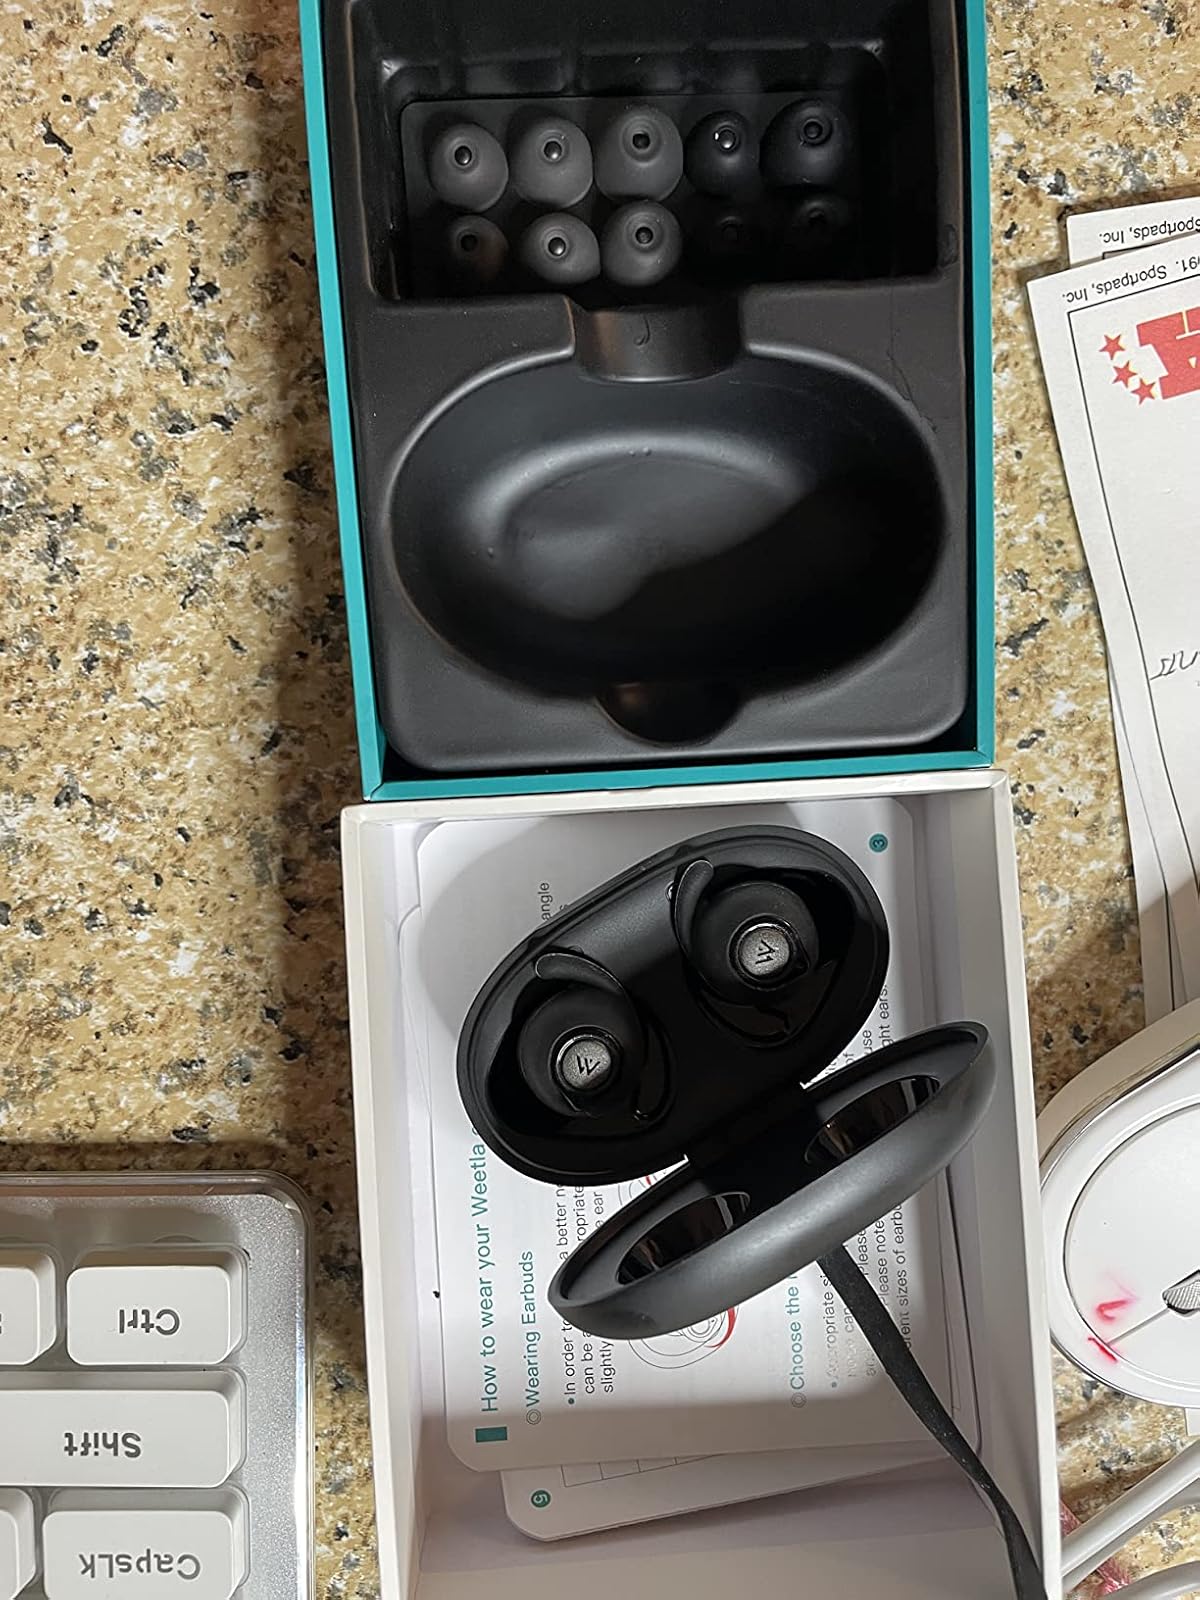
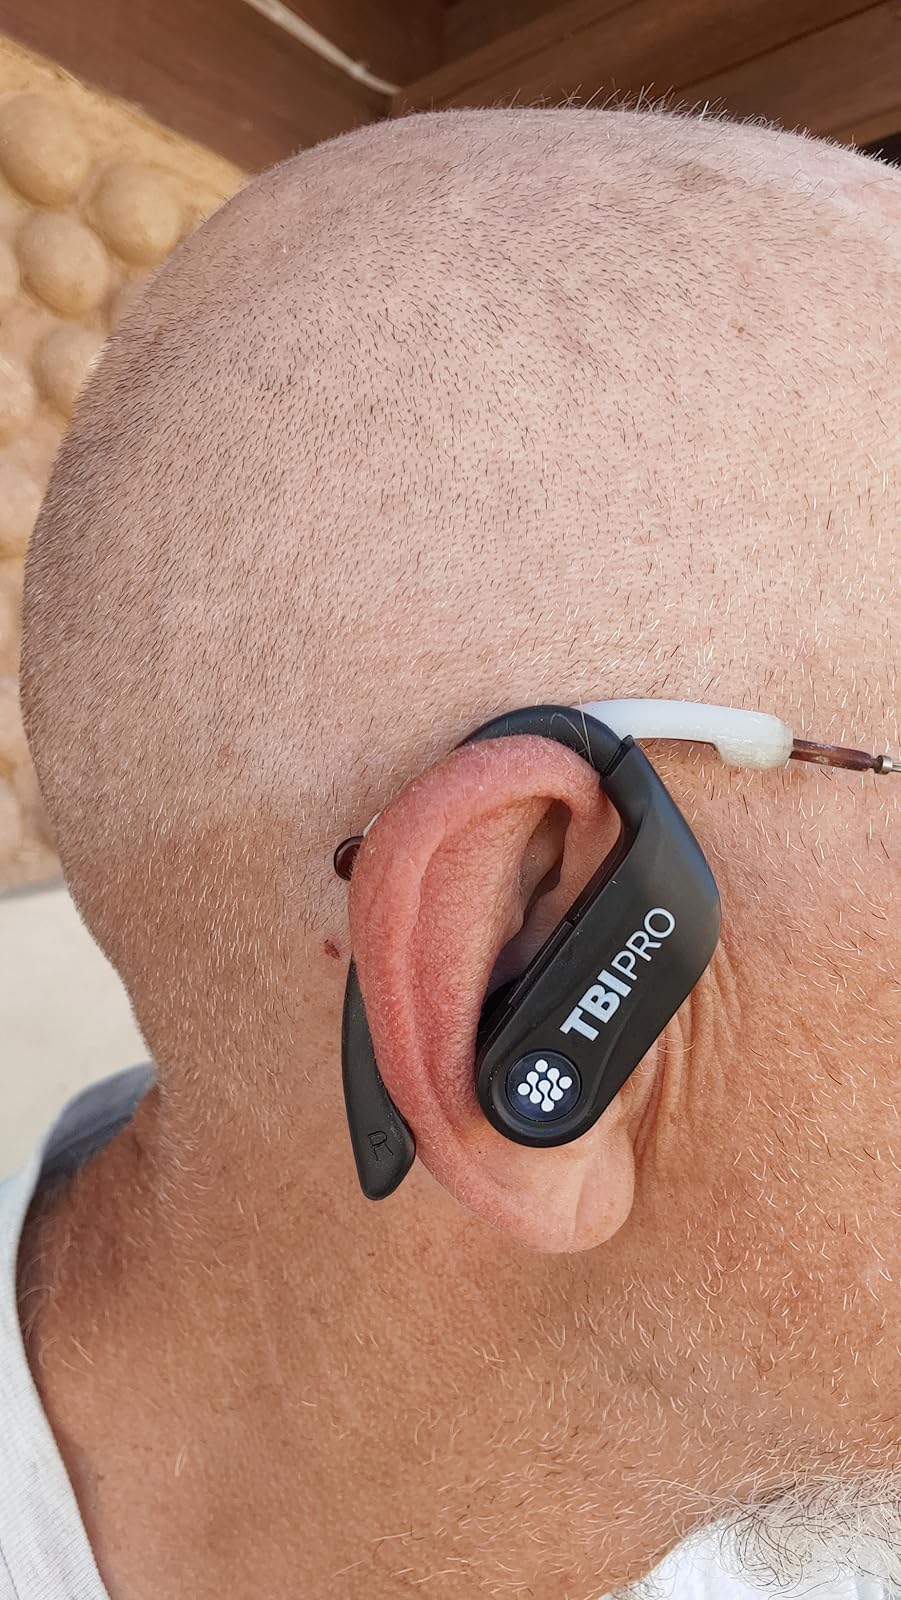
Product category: earbuds
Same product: no